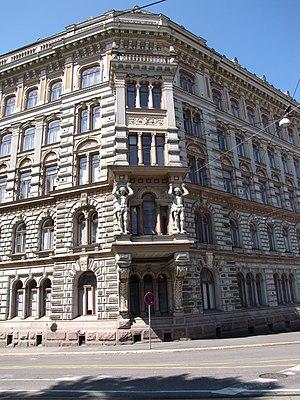
Robert Konstantin Stigell est un sculpteur finlandais.